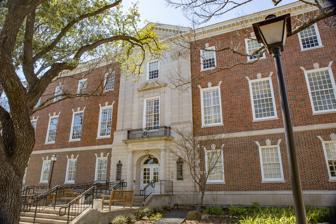
Building: Perkins Hall of Administration
Country: United States of America
Year built: 1925
United States historic place Perkins Hall of Administration U.S. National Register of Historic Places Perkins Hall in 2022 Perkins Hall of Administration Show map of Texas Perkins Hall of Administration Show map of the United States Location 6425 Boaz Ln., University Park, Texas Coordinates 32°50′41″N 96°47′09″W / 32.84472°N 96.78583°W / 32.84472; -96.78583 ( Perkins Hall of Administration ) Area less than one acre Built 1916 ( 1916 ) Architect DeWitt & Washburn Architectural style Colonial Revival , Georgian Revival MPS Georgian Revival Buildings of Southern Methodist University TR (AD) NRHP reference No. 80004095 Added to NRHP September 27, 1980 The Perkins Hall of Administration is a historic building on the campus of Southern Methodist University in University Park, Texas . It was built in 1925, and designed in the Georgian Revival architectural style by DeWitt & Washburn. It has been listed on the National Register of Historic Places since September 27, 1980. See also National Register of Historic Places portal Texas portal National Register of Historic Places listings in Dallas County, Texas References